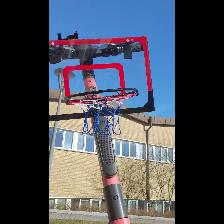
Label: NonHuman